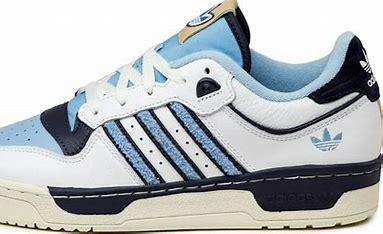
Brand: Adidas
Model: Rivalry 86